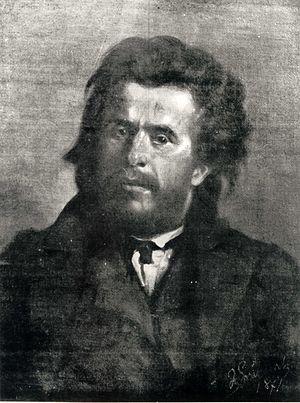
Cet article présente la liste de sculpteurs polonais.